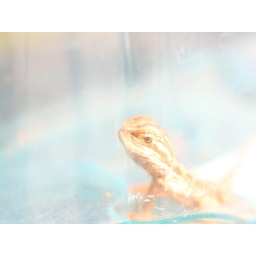
from inside the plastic fish tank he arrived in